Sable

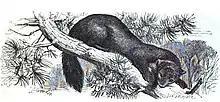
A Japanese sable, as illustrated in "The Illustrated Natural History", 1865

Sables inhabit dense forests dominated by spruce, pine, larch, Siberian cedar, and birch in both lowland and mountainous terrain. They defend home territories that may be anything from in size, depending on local terrain and food availability. However, when resources are scarce they may move considerable distances in search of food, with travel rates of per day having been recorded.